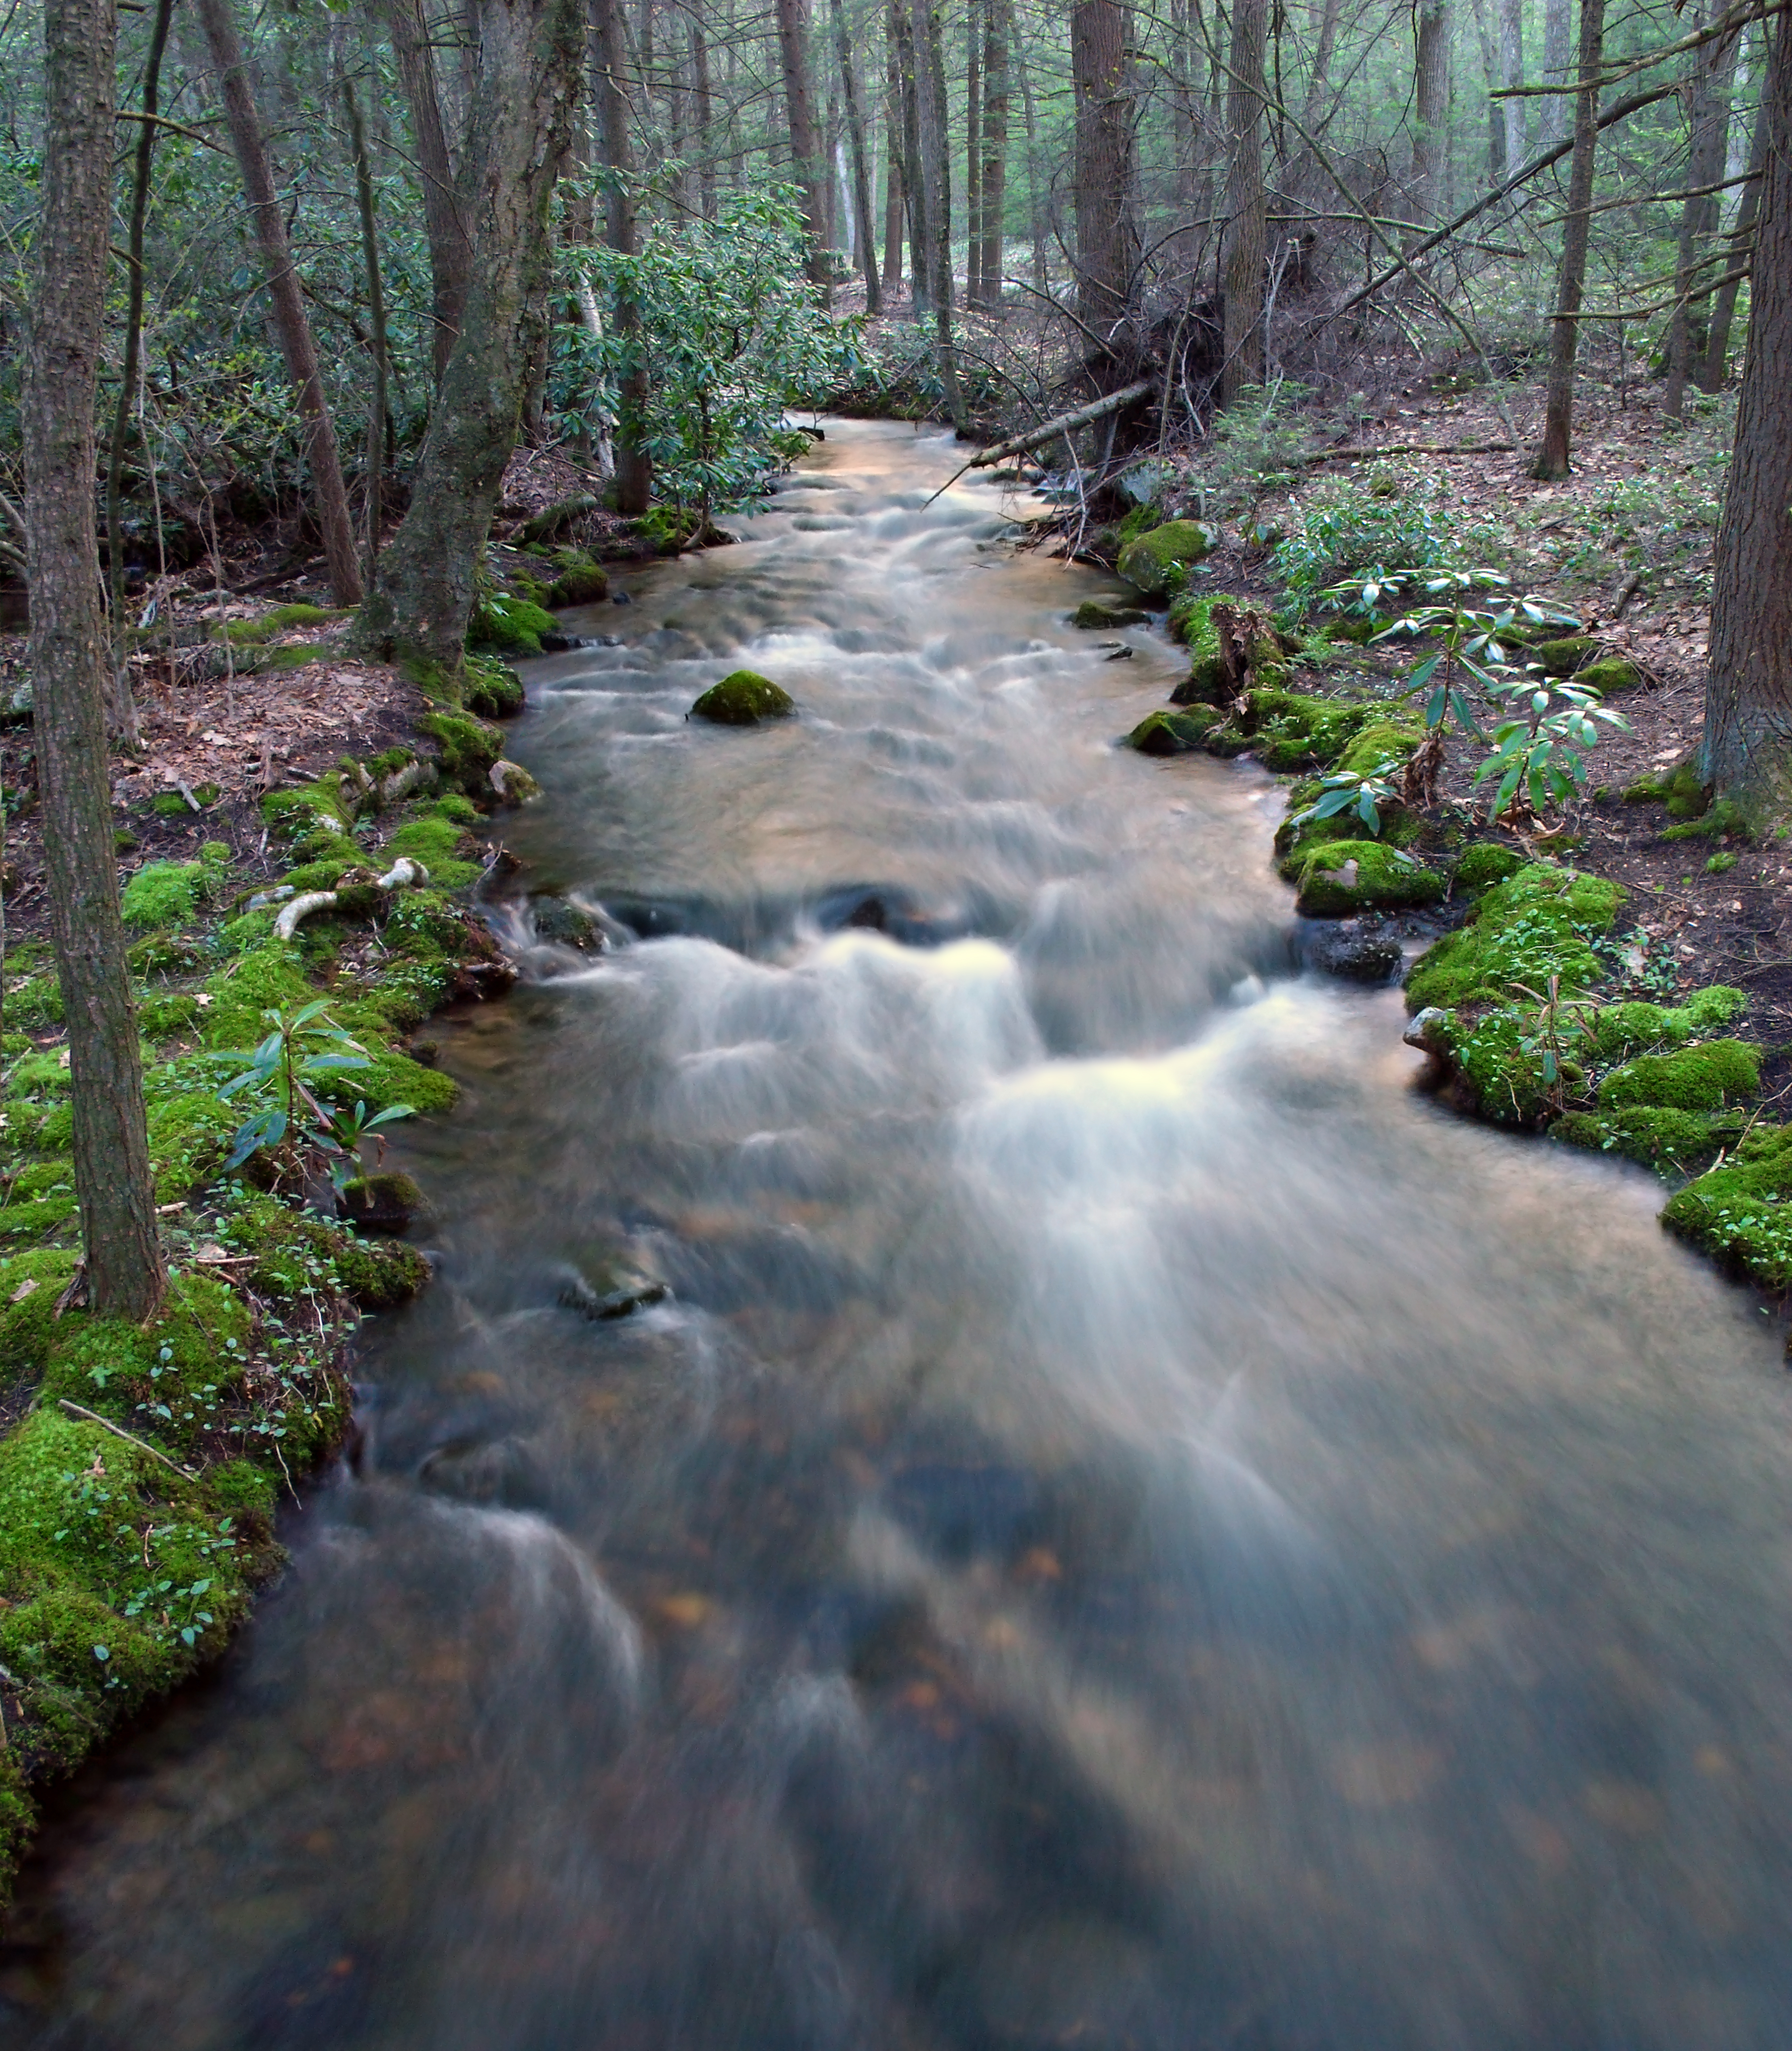
water, nature, forest, waterfall, creek, wilderness, hiking, trail, leaf, river, moss, stream, spring, autumn, rapid, body of water, trees, rocks, creativecommons, coniferous, hemlocks, easternhemlocks, lowlight, pennsylvania, rhododendron, unioncounty, baldeaglestateforest, laurelrun, joycekilmernaturalarea, woodland, habitat, water feature, watercourse, natural environment, geographical feature